Hugo Rodríguez Chinchilla

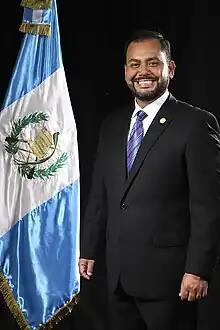
Official portrait

Hugo Otoniel Rodríguez Chinchilla (5 October 1975 – 5 April 2023) was a Guatemalan politician who served as a deputy of the Congress of Guatemala for the Central District from January 2020 until his death in April 2023. Rodríguez was a member of the political party Commitment, Renewal and Order (CREO).